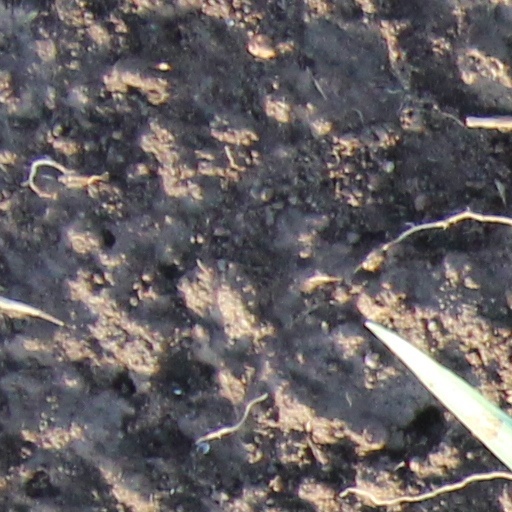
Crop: wheat